Michael Skubala

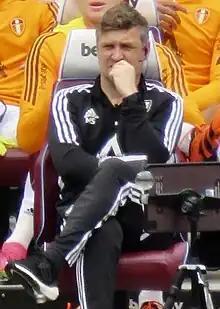
Skubala with Leeds United in 2023

Michael Skubala (born 31 October 1982) is an English football coach who is current the head coach for EFL League One club Lincoln City.